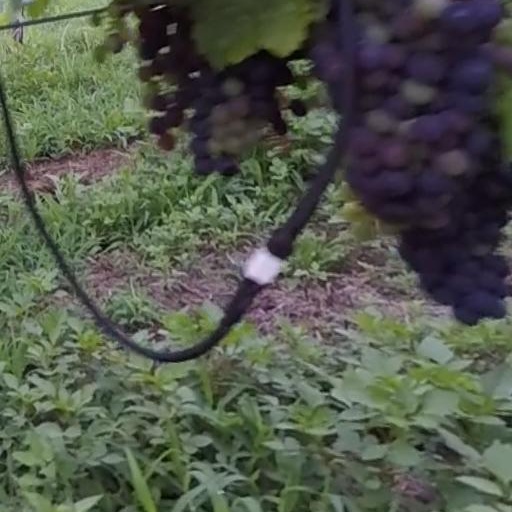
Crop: grape